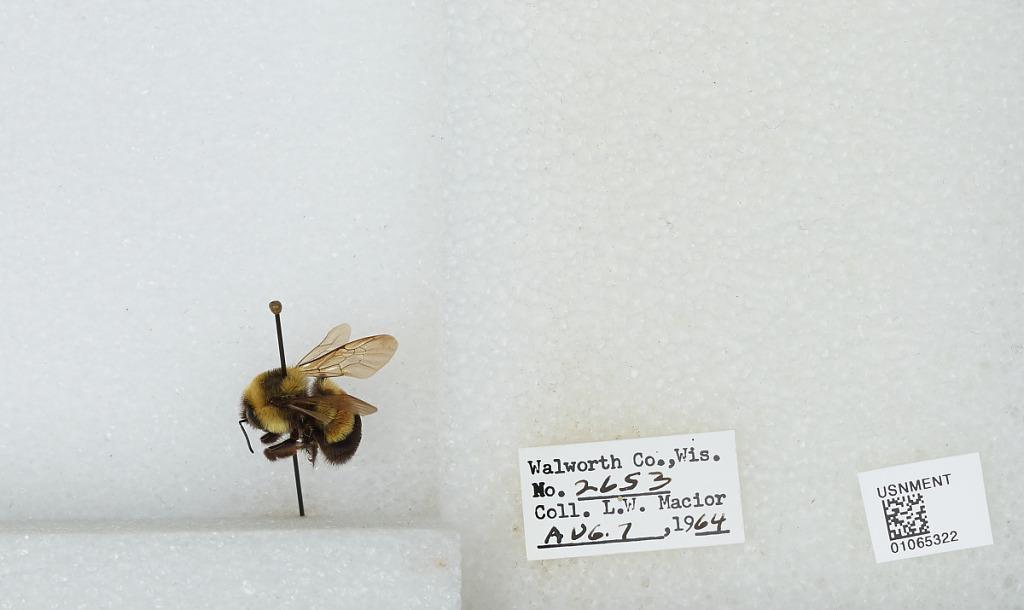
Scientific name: Bombus (Bombus) affinis Cresson
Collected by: L. Macior
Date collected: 1964-8-7
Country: United States
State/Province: Wisconsin
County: Walworth
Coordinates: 42.67, -88.54